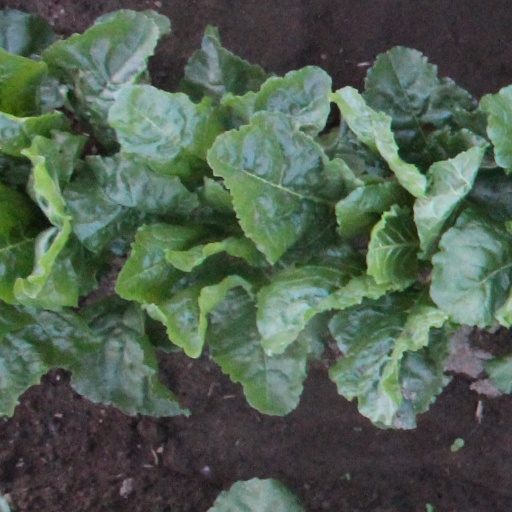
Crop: sugar beet